Hand-rearing

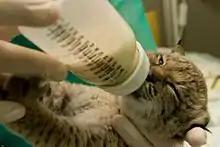
Feeding an Iberian lynx cub with a bottle.

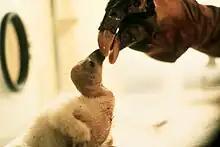
Puppet-feeding of a California condor chick.

Hand-rearing, artificial-rearing, human-rearing or hand-raising is the process of caring for and feeding juvenile animals by humans during a stage when they would normally be fed by their parents.